Ben Cook (coach)

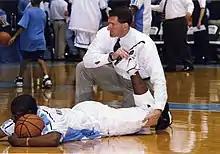
Ben Cook with Shammond Williams

Ben Cook (born October 26, 1963) is an American collegiate and professional strength coach and author. He has published a number of books and articles. He is currently a member of the training staff at PIT Instruction and Training in Mooresville, North Carolina.